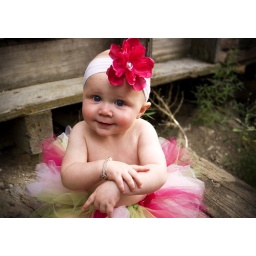
Boogie took these behind Mom's house in Leroy's old car Boogie took these behind Mom's house in Leroy's old car cemetary.